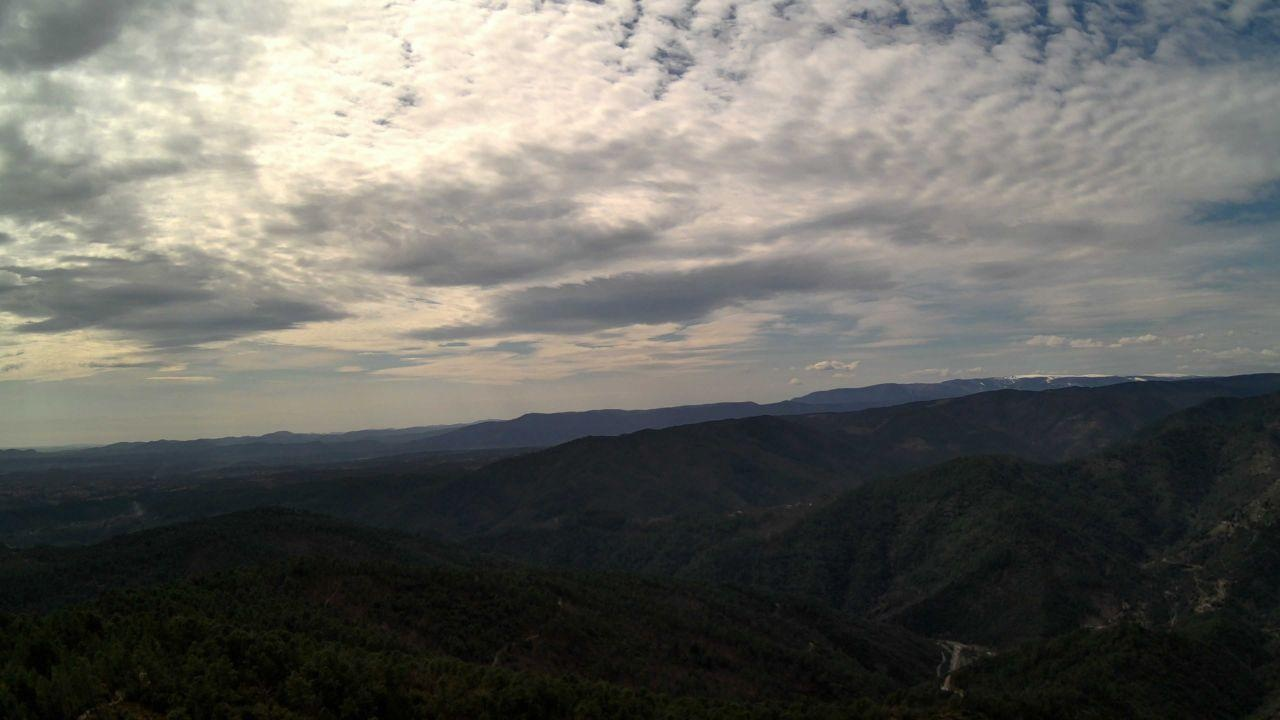
Fire: no
Smoke: no